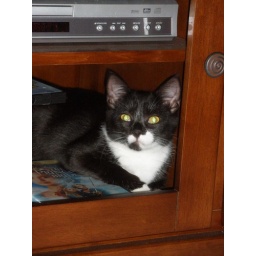
Ruthie in the TV cabinet